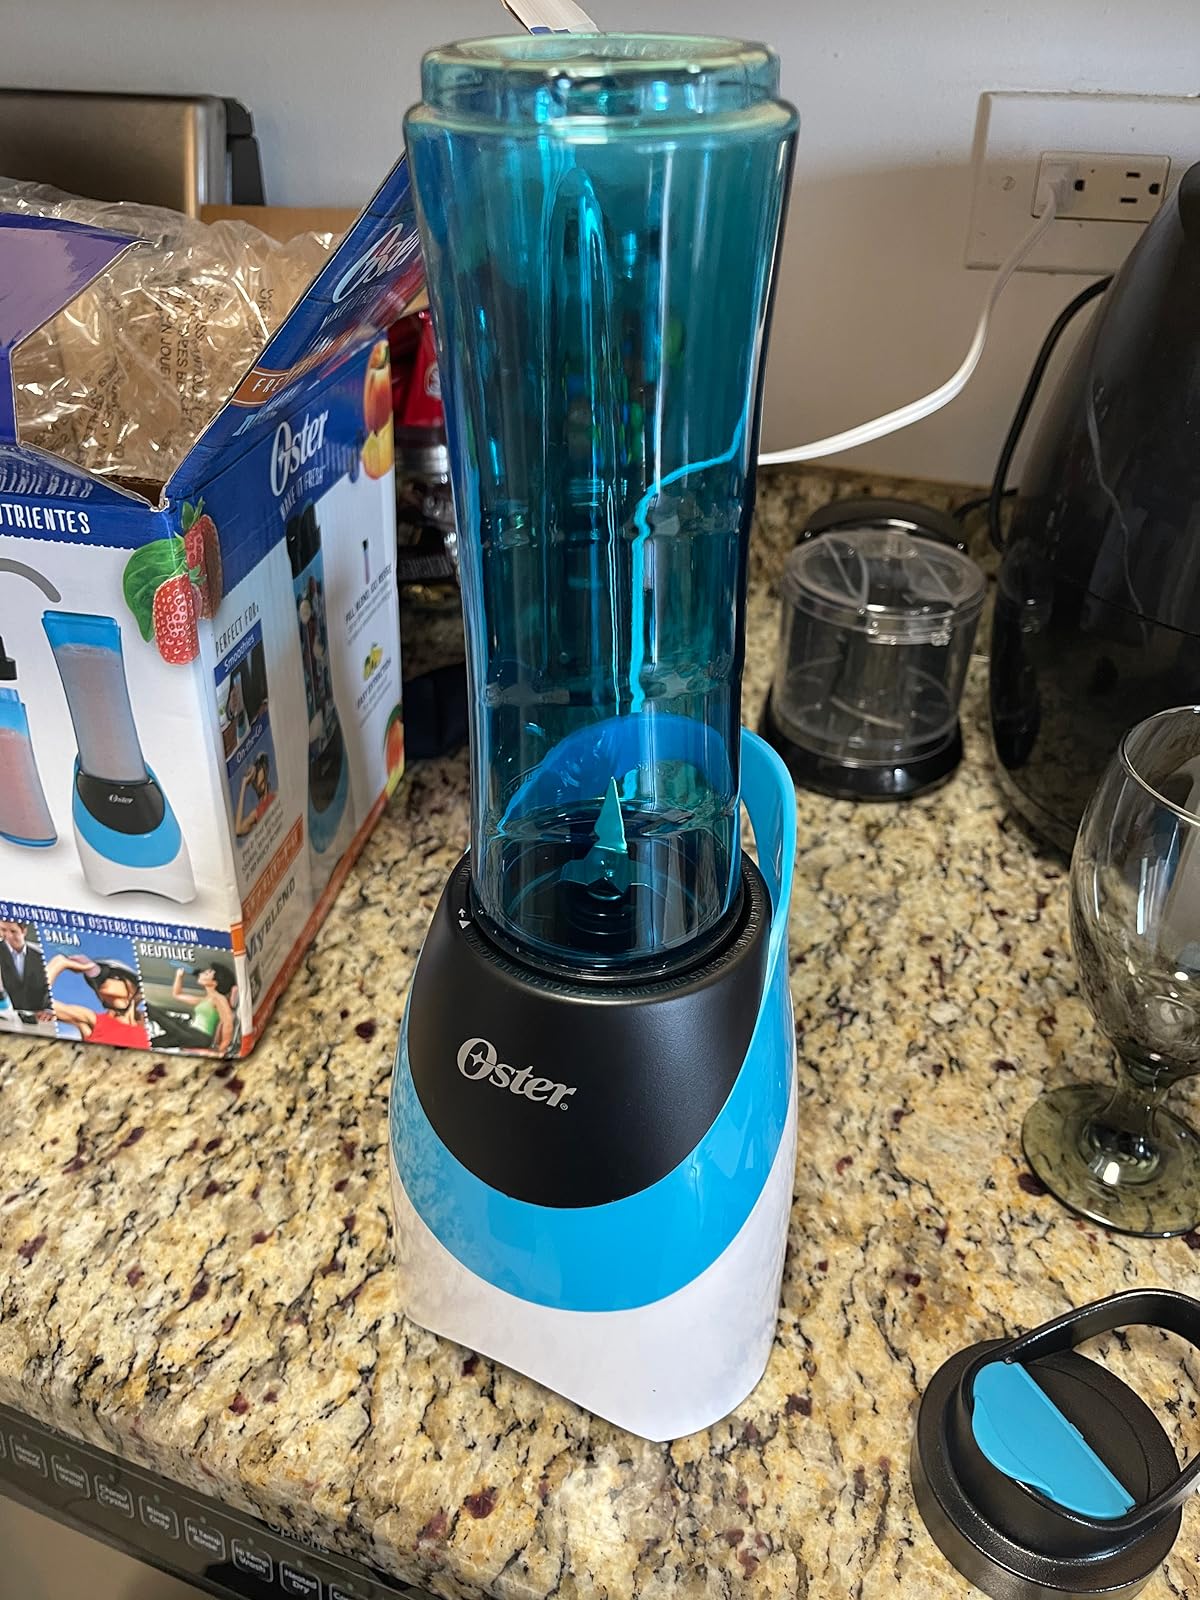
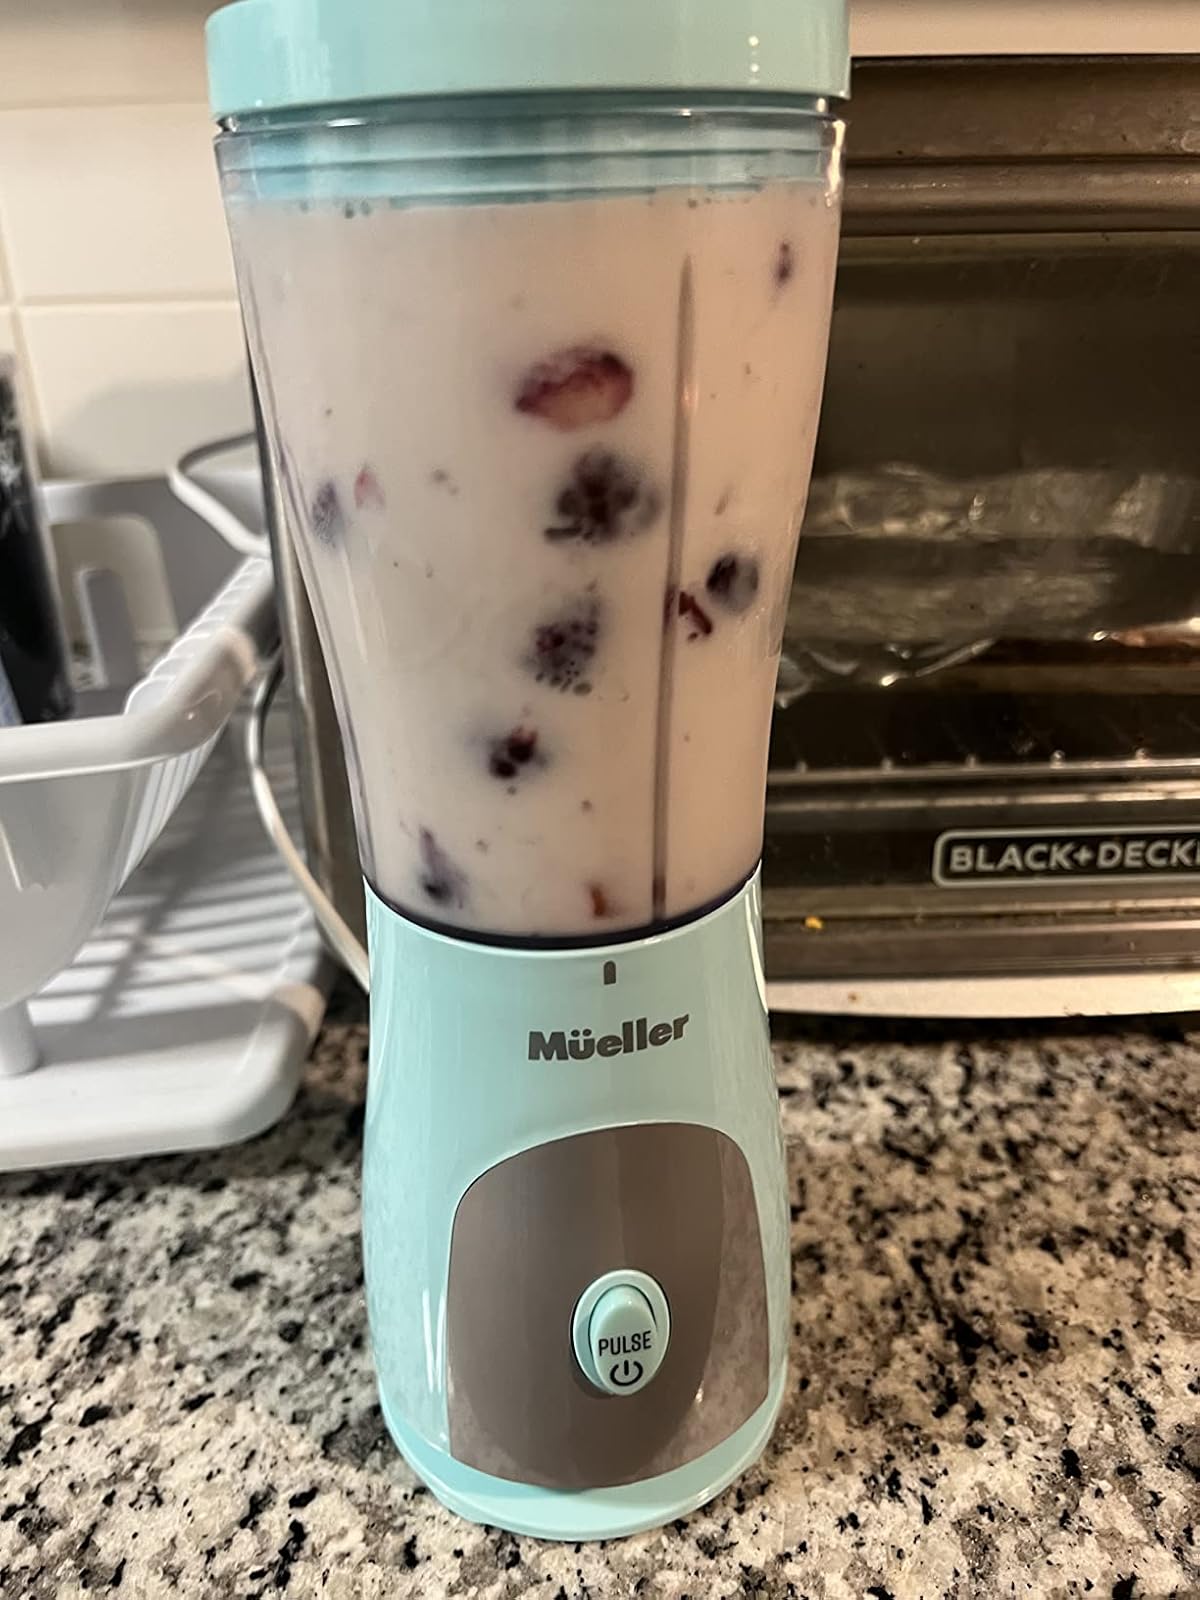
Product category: items_blender
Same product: no